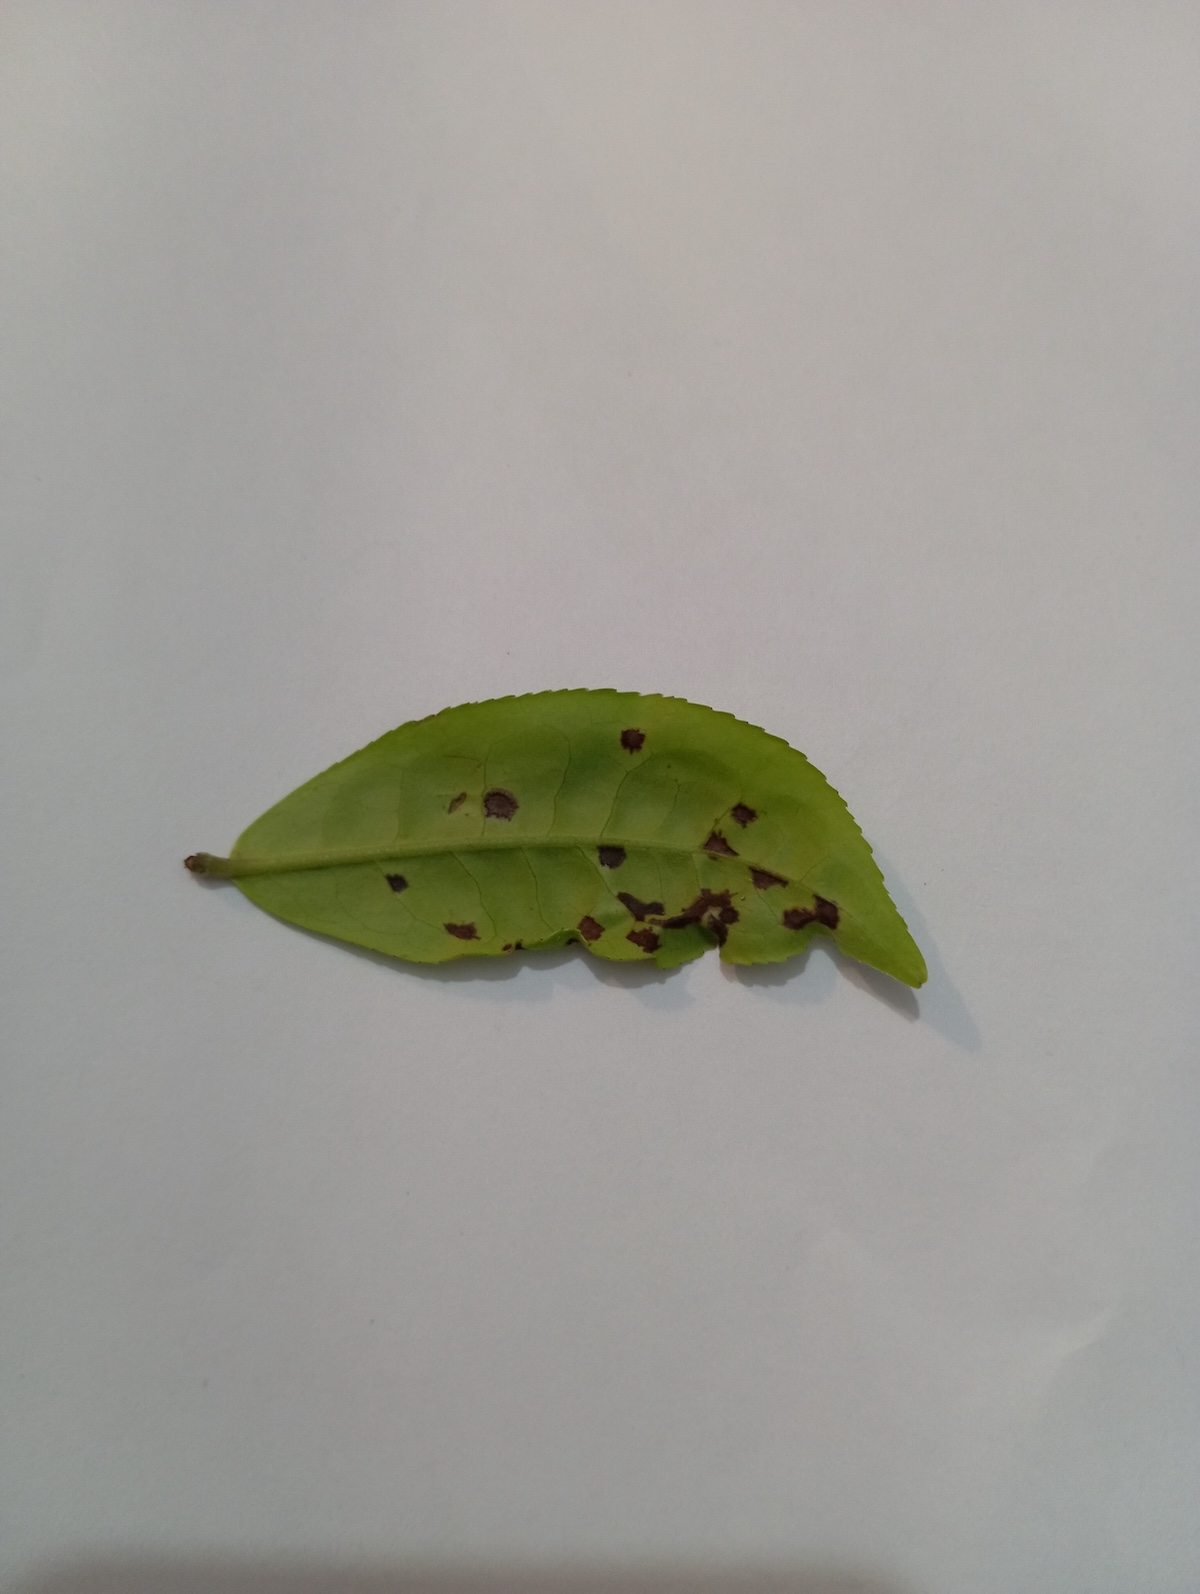
Label: Helopeltis